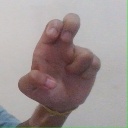
अक्षर: अ